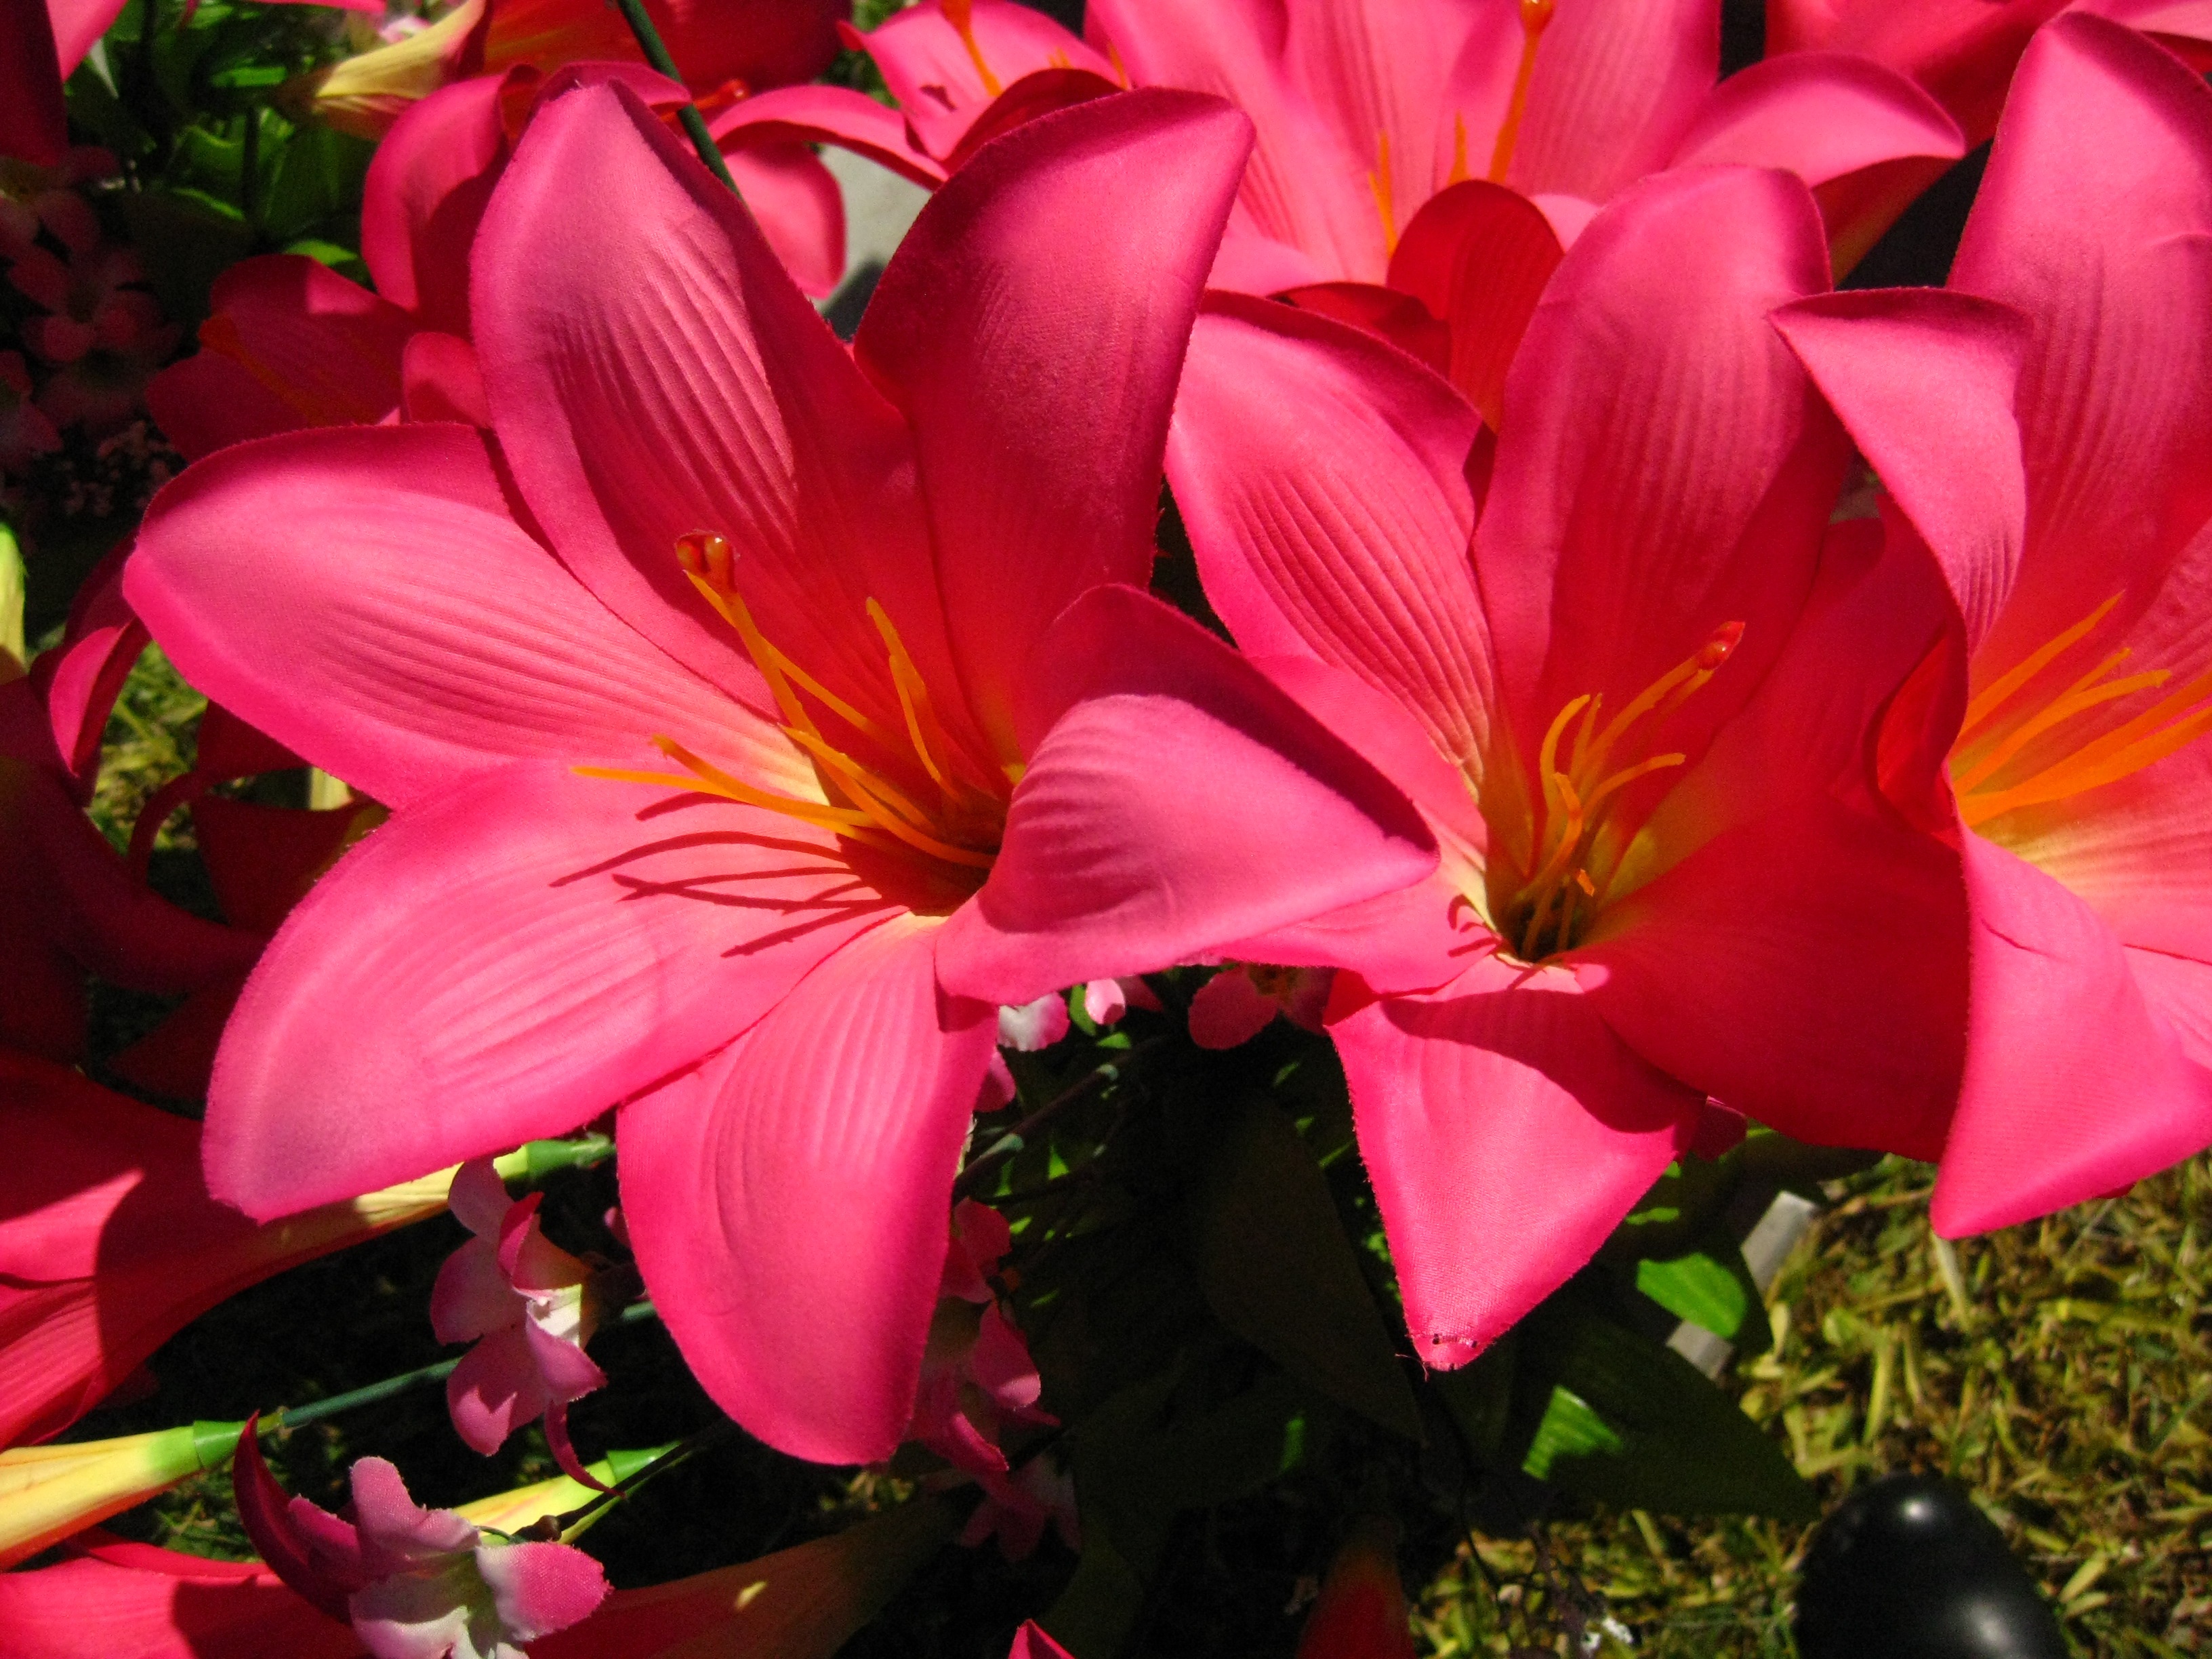
nature, blossom, plant, leaf, flower, petal, bloom, floral, bouquet, natural, botany, flora, lily, lilly, gardener, macro photography, flowering plant, acapulco, land plant